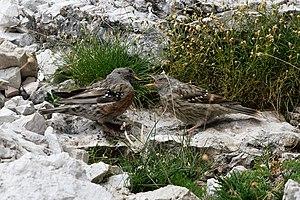
Accenteur alpin nourrissant son jeune aux Cinque Torri, dans les Dolomites.